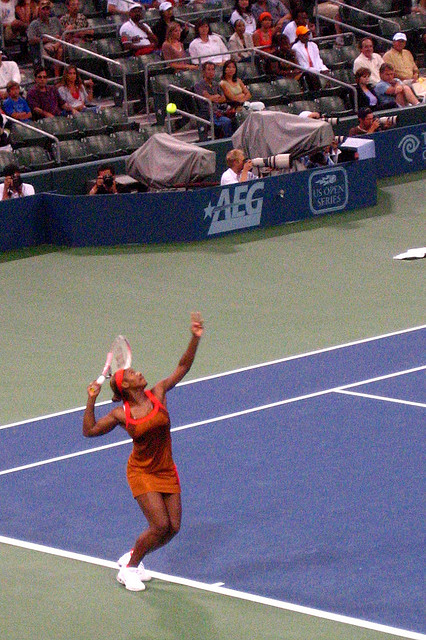
một người phụ nữ đang tung quả bóng tennis để chuẩn bị phát bóng